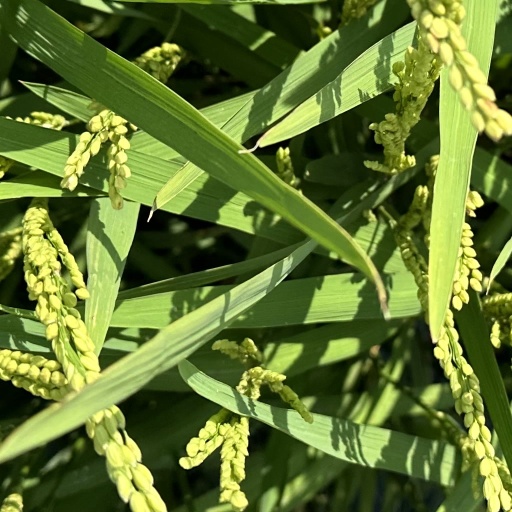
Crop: rice